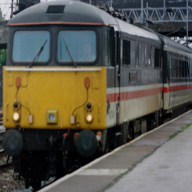
Vehicle type: Trains